Frank Drew

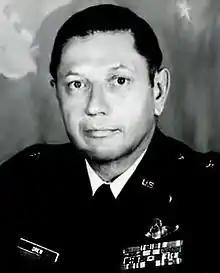

Frank Morehead Drew (October 10, 1930 – November 13, 2021) was an American brigadier general. He retired on July 1, 1979.